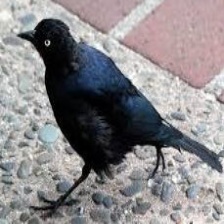
Species: BREWERS BLACKBIRD
Scientific name: EUPHAGUS CYANOCEPHALUS